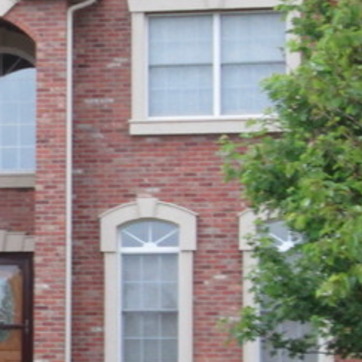
Material: brick